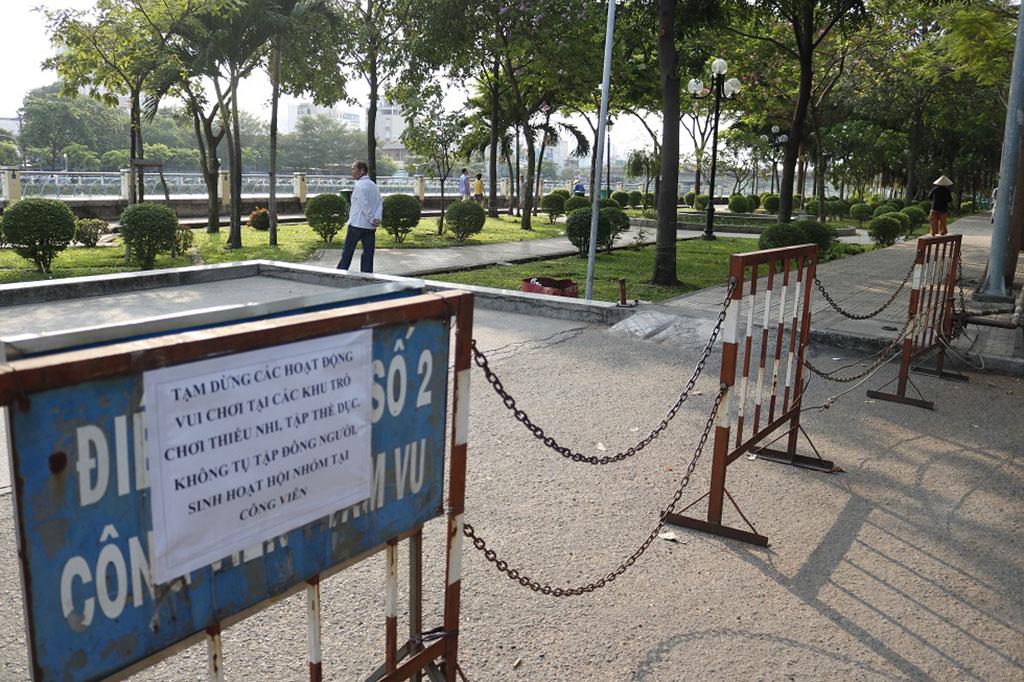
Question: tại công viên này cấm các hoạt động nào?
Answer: tụ tập đông người và sinh hoạt hội nhóm